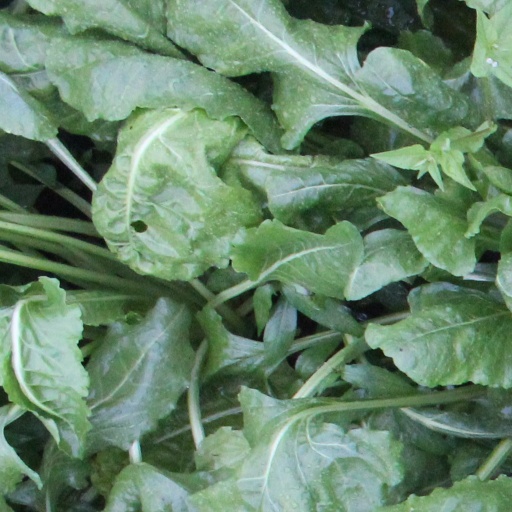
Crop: sugar beet